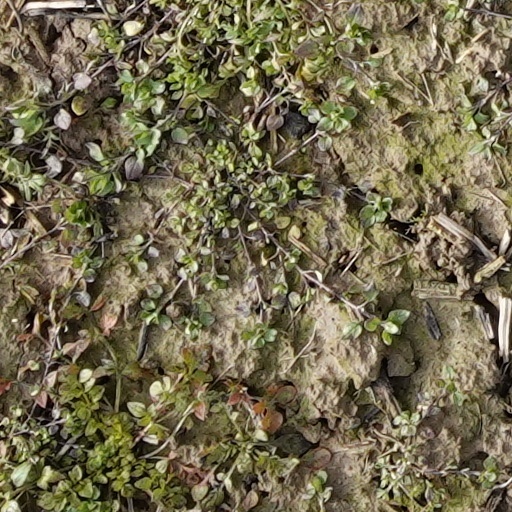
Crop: wheat